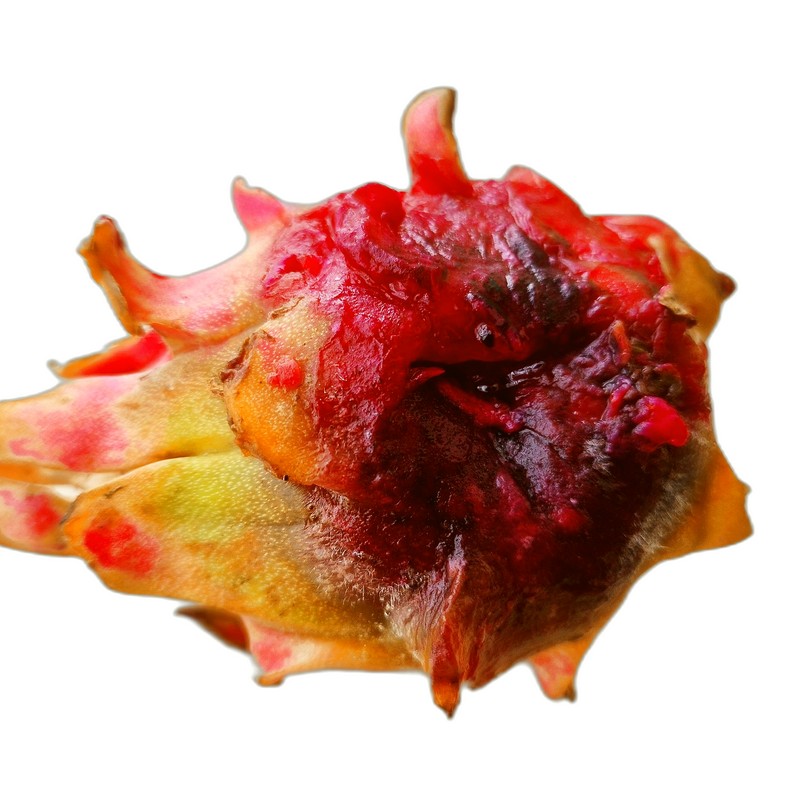
Label: Defect Dragon Fruit